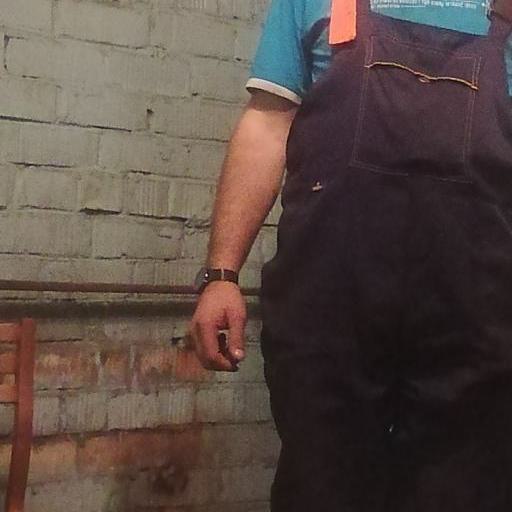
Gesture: no_gesture